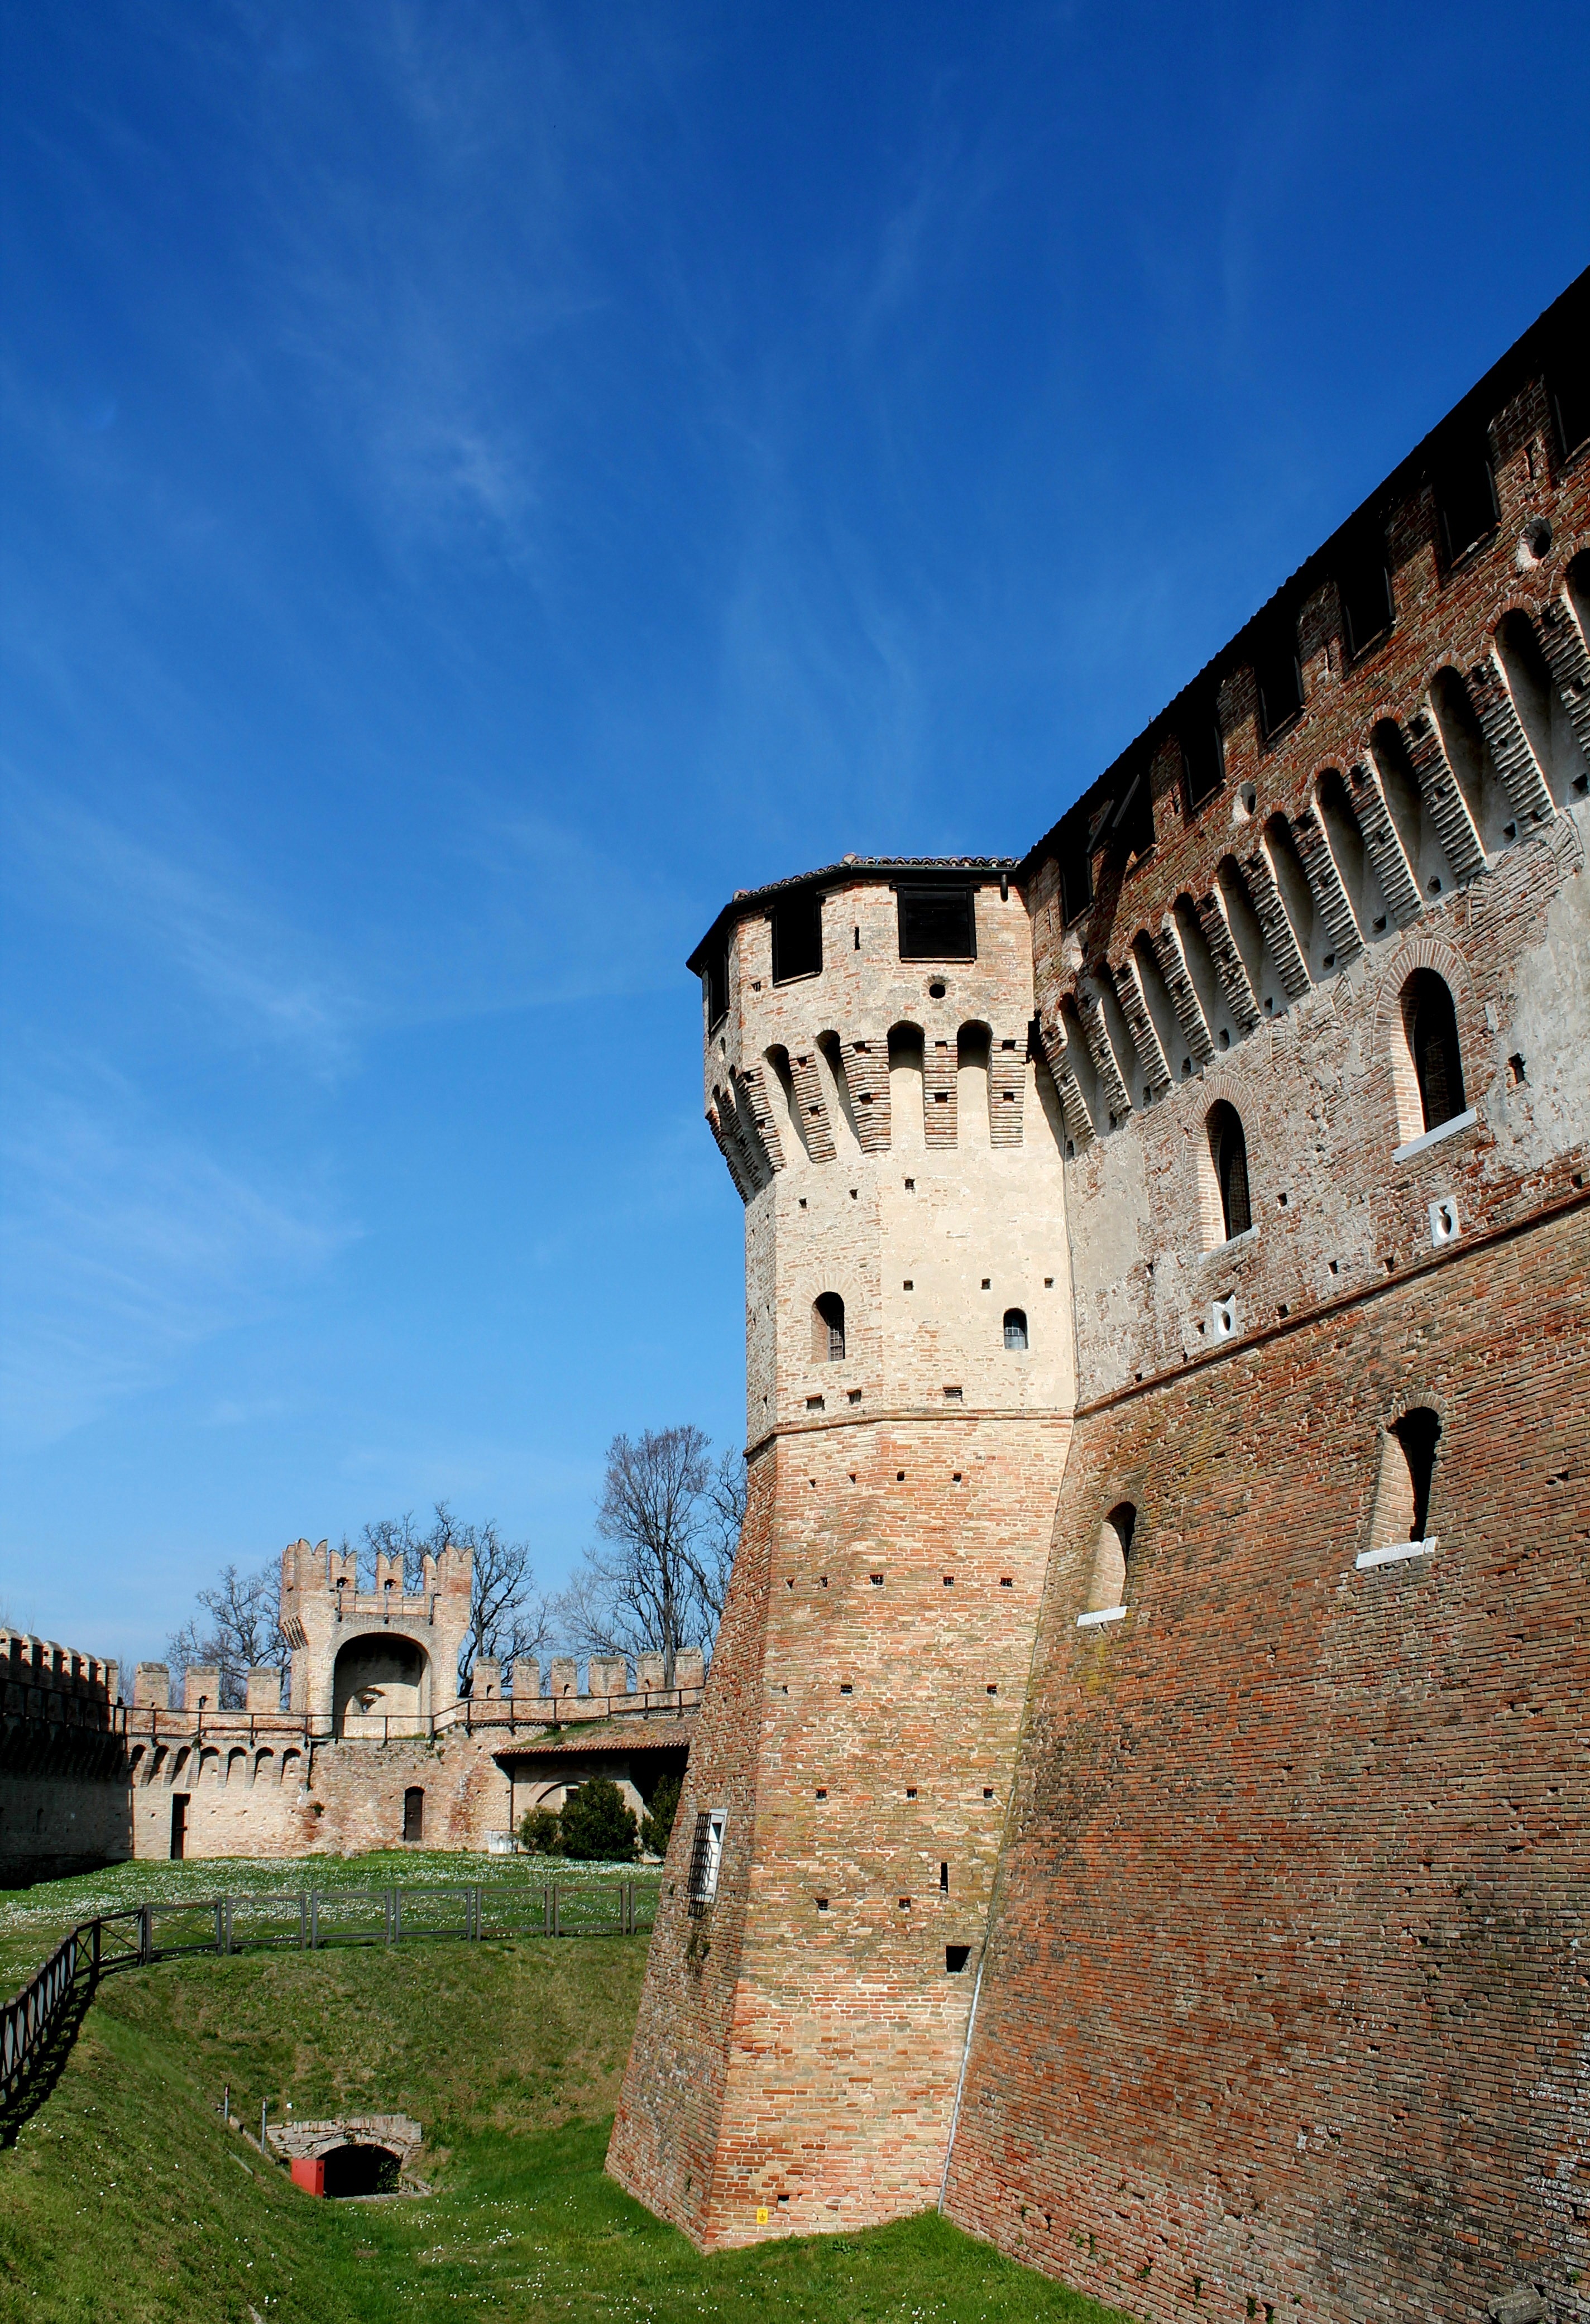
landscape, nature, sky, sun, building, chateau, tower, space, castle, fortification, tourism, blue sky, prato, ruins, brands, gradara, ancient history, paolo and francesca